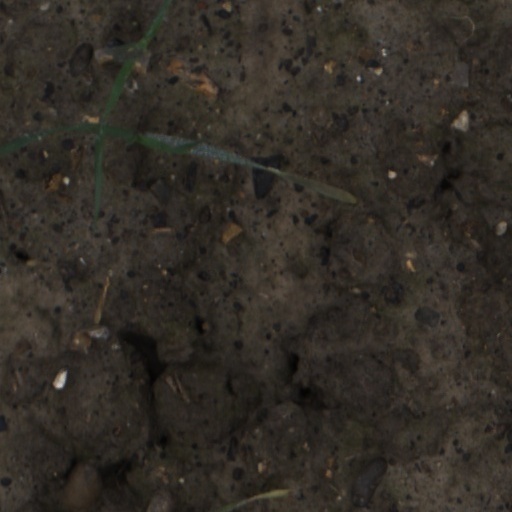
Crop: wheat